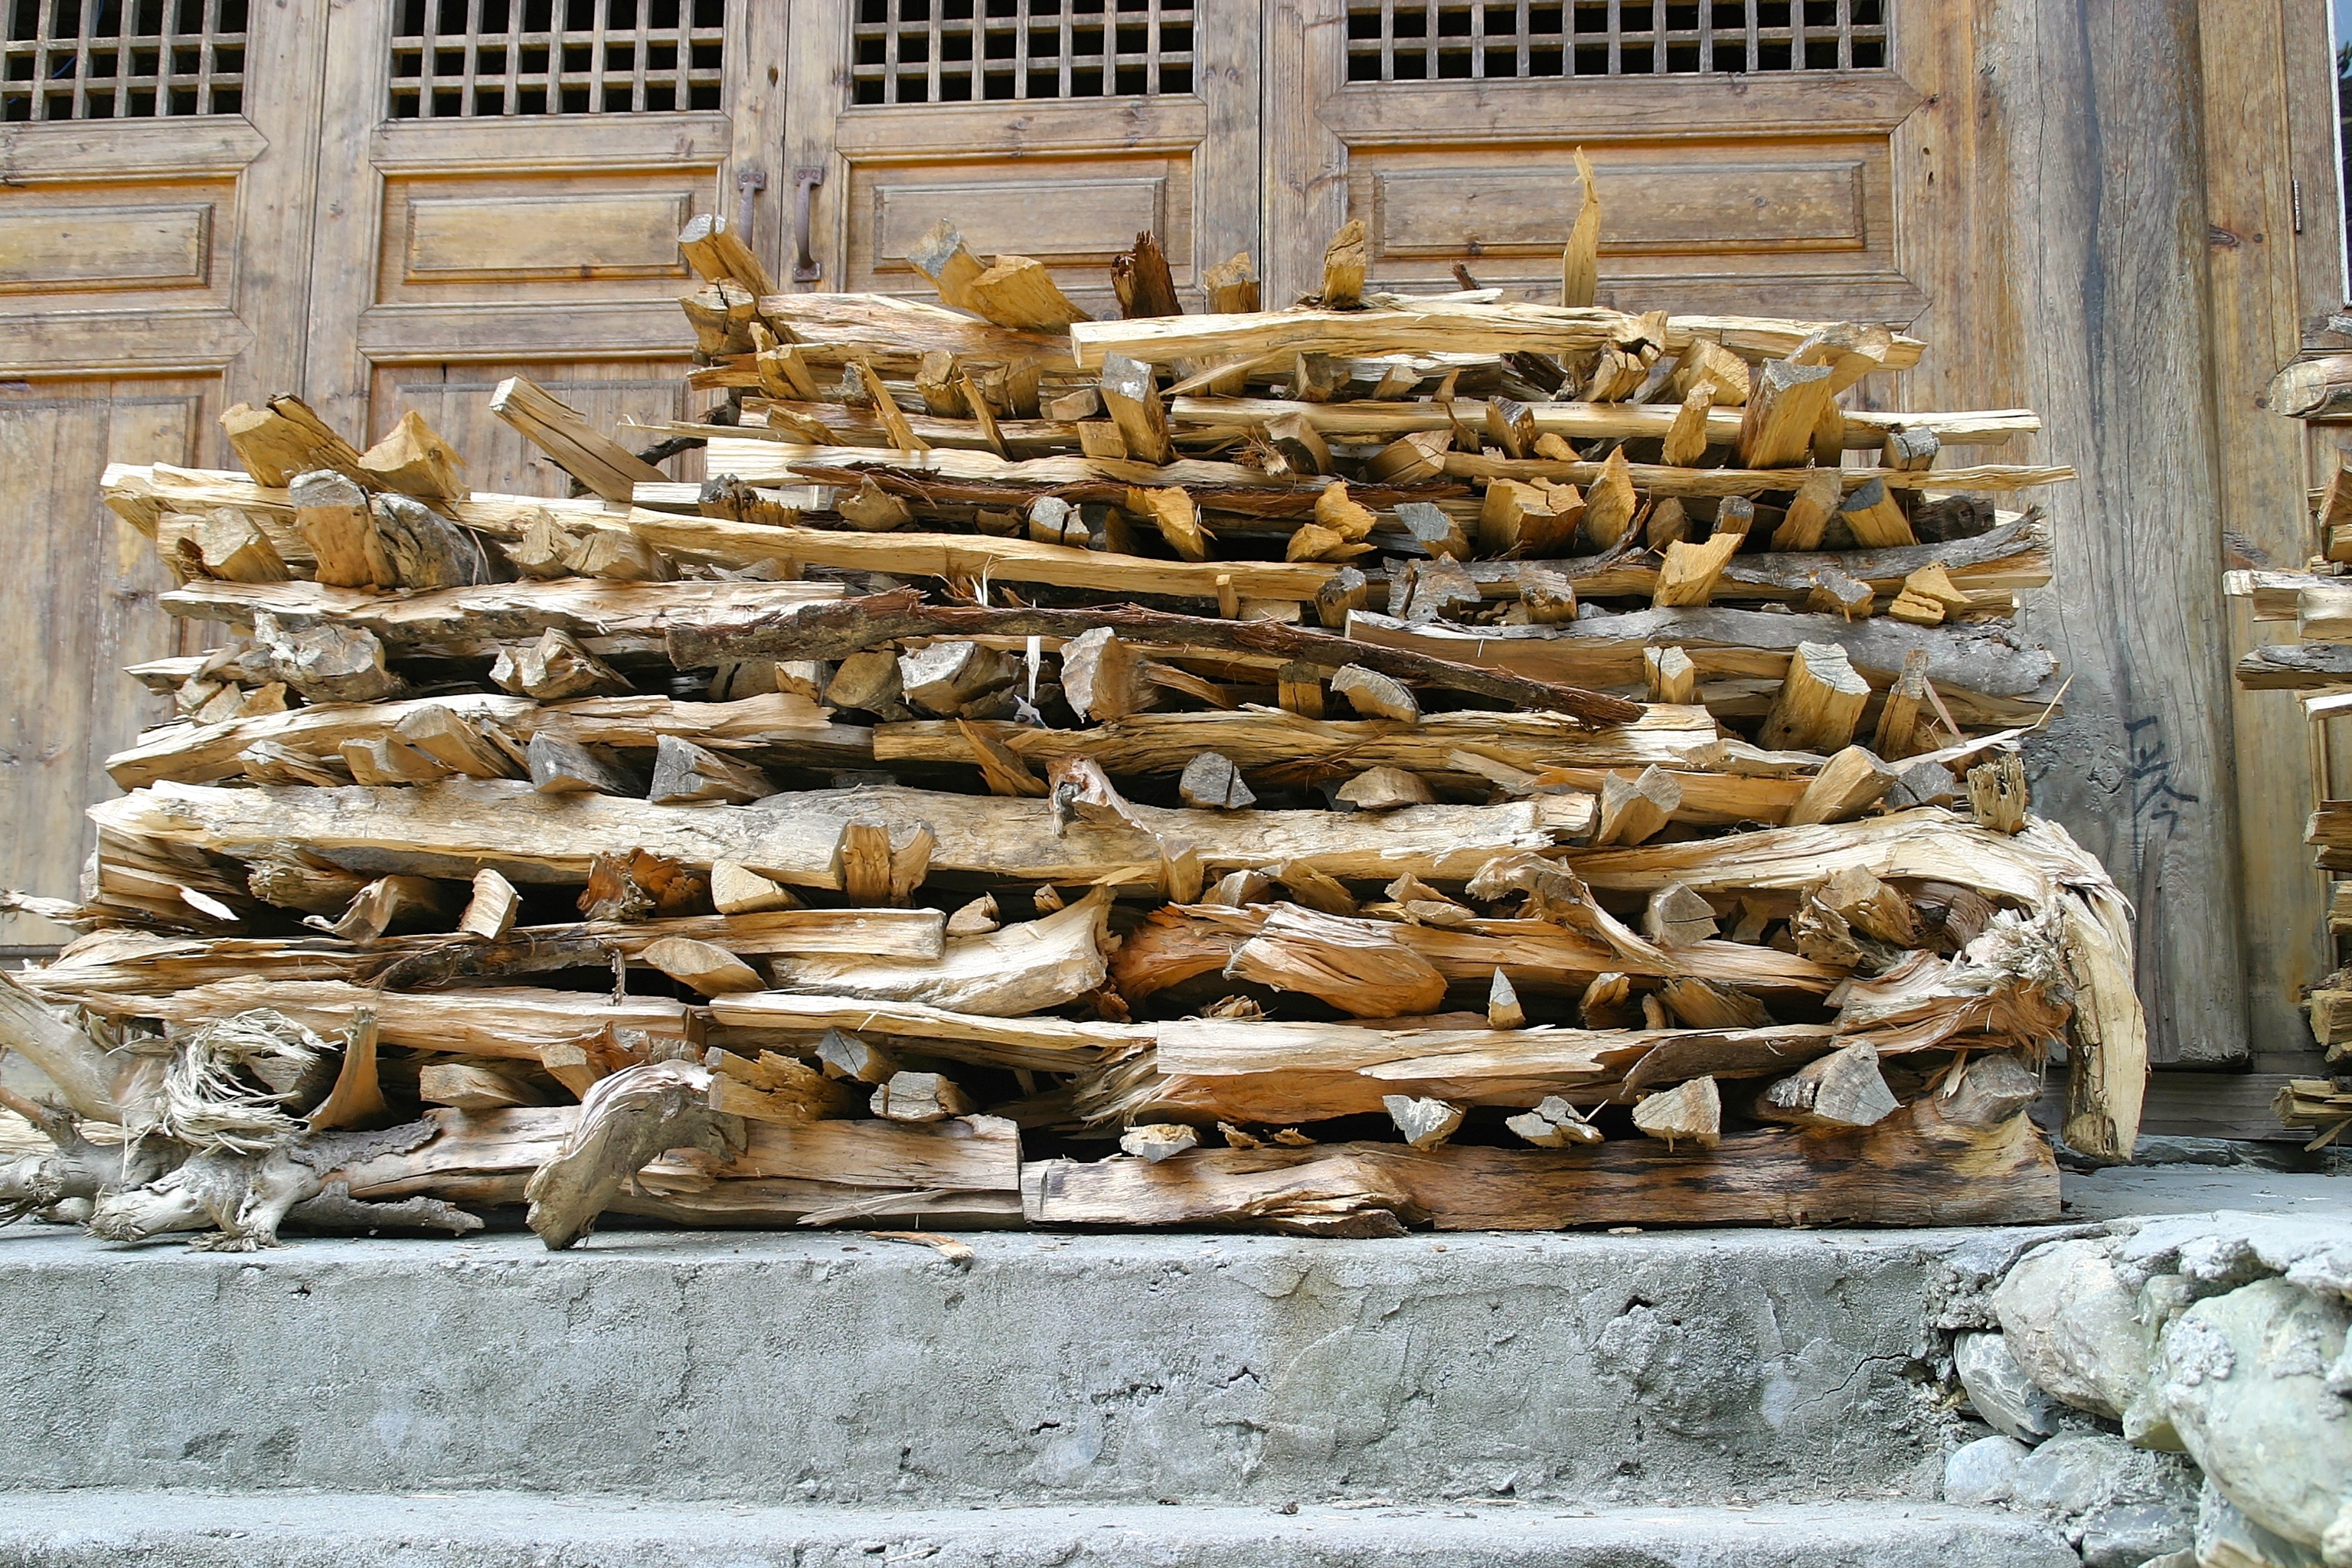
wood, food, fire, firewood, stack, storage, stacked, carving, stacked up, holzstapel, pile of wood, ancient history